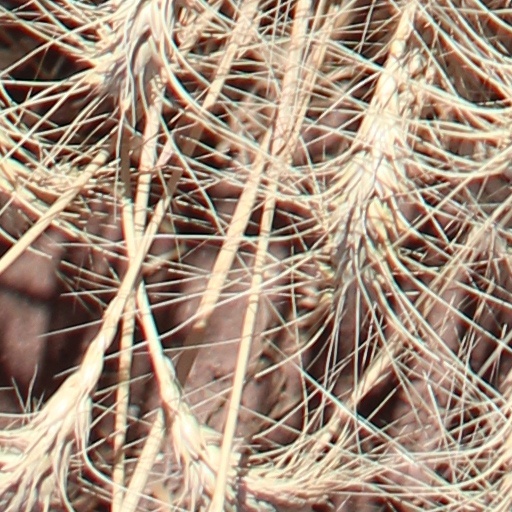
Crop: wheat